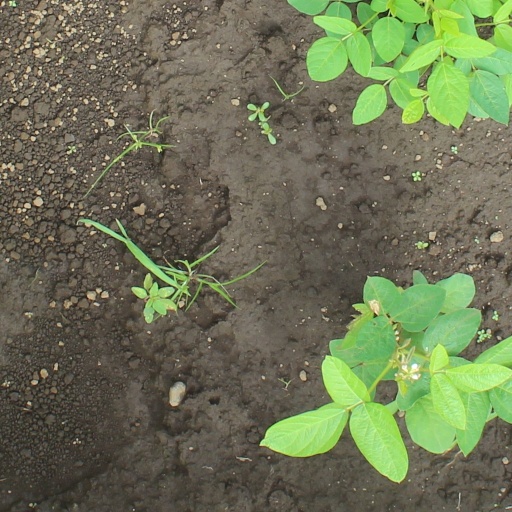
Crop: soybean